Yemeni revolution

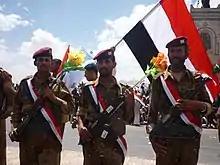
Yemeni soldiers from the 1st Armoured Division on 60th Street in Sanaʽa, 22 May 2011

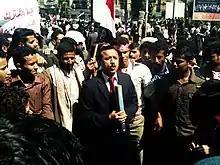
A television reporter in the middle of protesters in Sanaʽa

On 23 January, Tawakel Karman was detained and charged with "'inciting disorder and chaos' and organising unauthorised demonstrations and marches". Karman was a leader of two student rallies in Sanaʽa and called for the overthrow of Saleh's regime. Her husband said her whereabouts were not known. Several hundred students protested outside Sanaʽa University demanding her release. Thousands of people protested against the arrest of Karman and other protestors by a sit-in outside of the prosecutor's office. She was freed 30 hours after her arrest on parole, with the condition not to violate "public order and the law". Karman returned to participating in demonstrations hours after her release.